Chato Galante

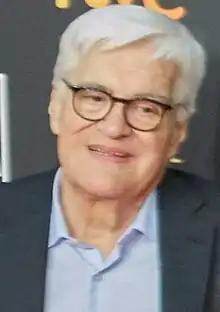
Galante at the 33rd Goya Awards in February 2019

José María Galante Serrano, best known as Chato Galante (27 April 1948 – 28 March 2020), was a Spanish pro-democracy activist.